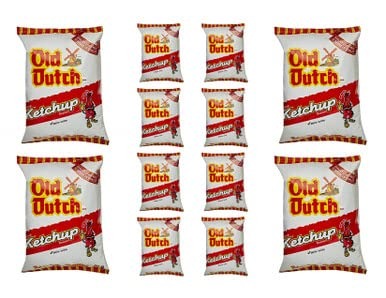
Item Name: Old Dutch Ketchup Chips (12 ct x 40g/1.4oz.) Bundle {Imported from Canada}
Bullet Point 1: Hottest Selling Chip around
Bullet Point 2: Addictive Rich Ketchup Flavor
Bullet Point 3: 12 Pack of 40g/1.4oz. Single Serve Bags
Bullet Point 4: 0 grams Trans Fat
Bullet Point 5: Imported from Canada
Product Description: 12 Bags of Old Dutch Ketchup Chips (12 x 40g) Bundle {Imported from Canada}.Hottest Selling Chip around. Addictive Rich Ketchup Flavor. 12 Pack of 40g/1.4oz. Single Serve Bags. 0 grams Trans Fat. Imported from Canada
Value: 1.411
Unit: Ounce

Price: 47.88